Prison (1987 film)

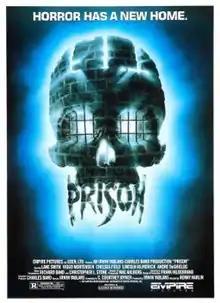
Theatrical poster

Prison is a 1987 horror film directed by Renny Harlin and starring Viggo Mortensen, Tom Everett, Kane Hodder, Lane Smith, and Tommy Lister. It was filmed at the Old State Prison in Rawlins, Wyoming, with many residents on the cast and crew.